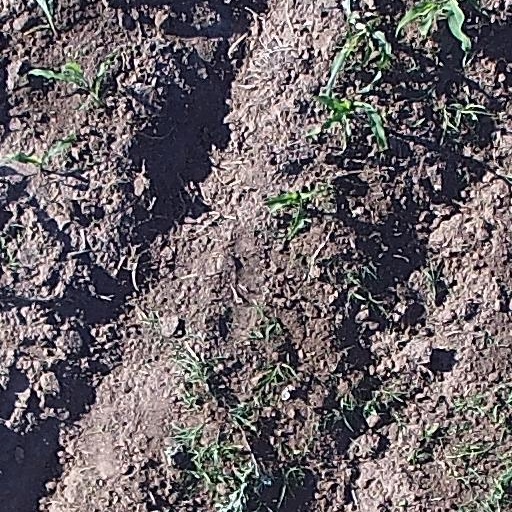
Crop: maize; corn